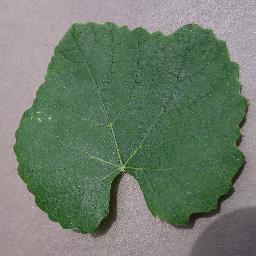
Label: Grape___healthy